Saint Ann Parish

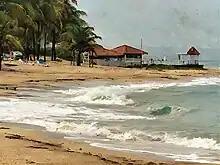
The beach at SunSpot Runaway Bay

The parish is located at latitude 18°12'N, longitude 77°28'W. It is bordered by Clarendon and Saint Catherine in the south, Saint Mary in the east, and Trelawny in the west. As with all but one parish, its coast is washed by the Caribbean Sea. Saint Ann covers an area of 1,212.6 km, making it the largest parish, before Saint Elizabeth's 1,212.4 km. The population was an estimated at 173,232 in 2012. Besides Saint Ann's Bay, other important towns located in Saint Ann are Discovery Bay, Brown's Town, and Ocho Rios.